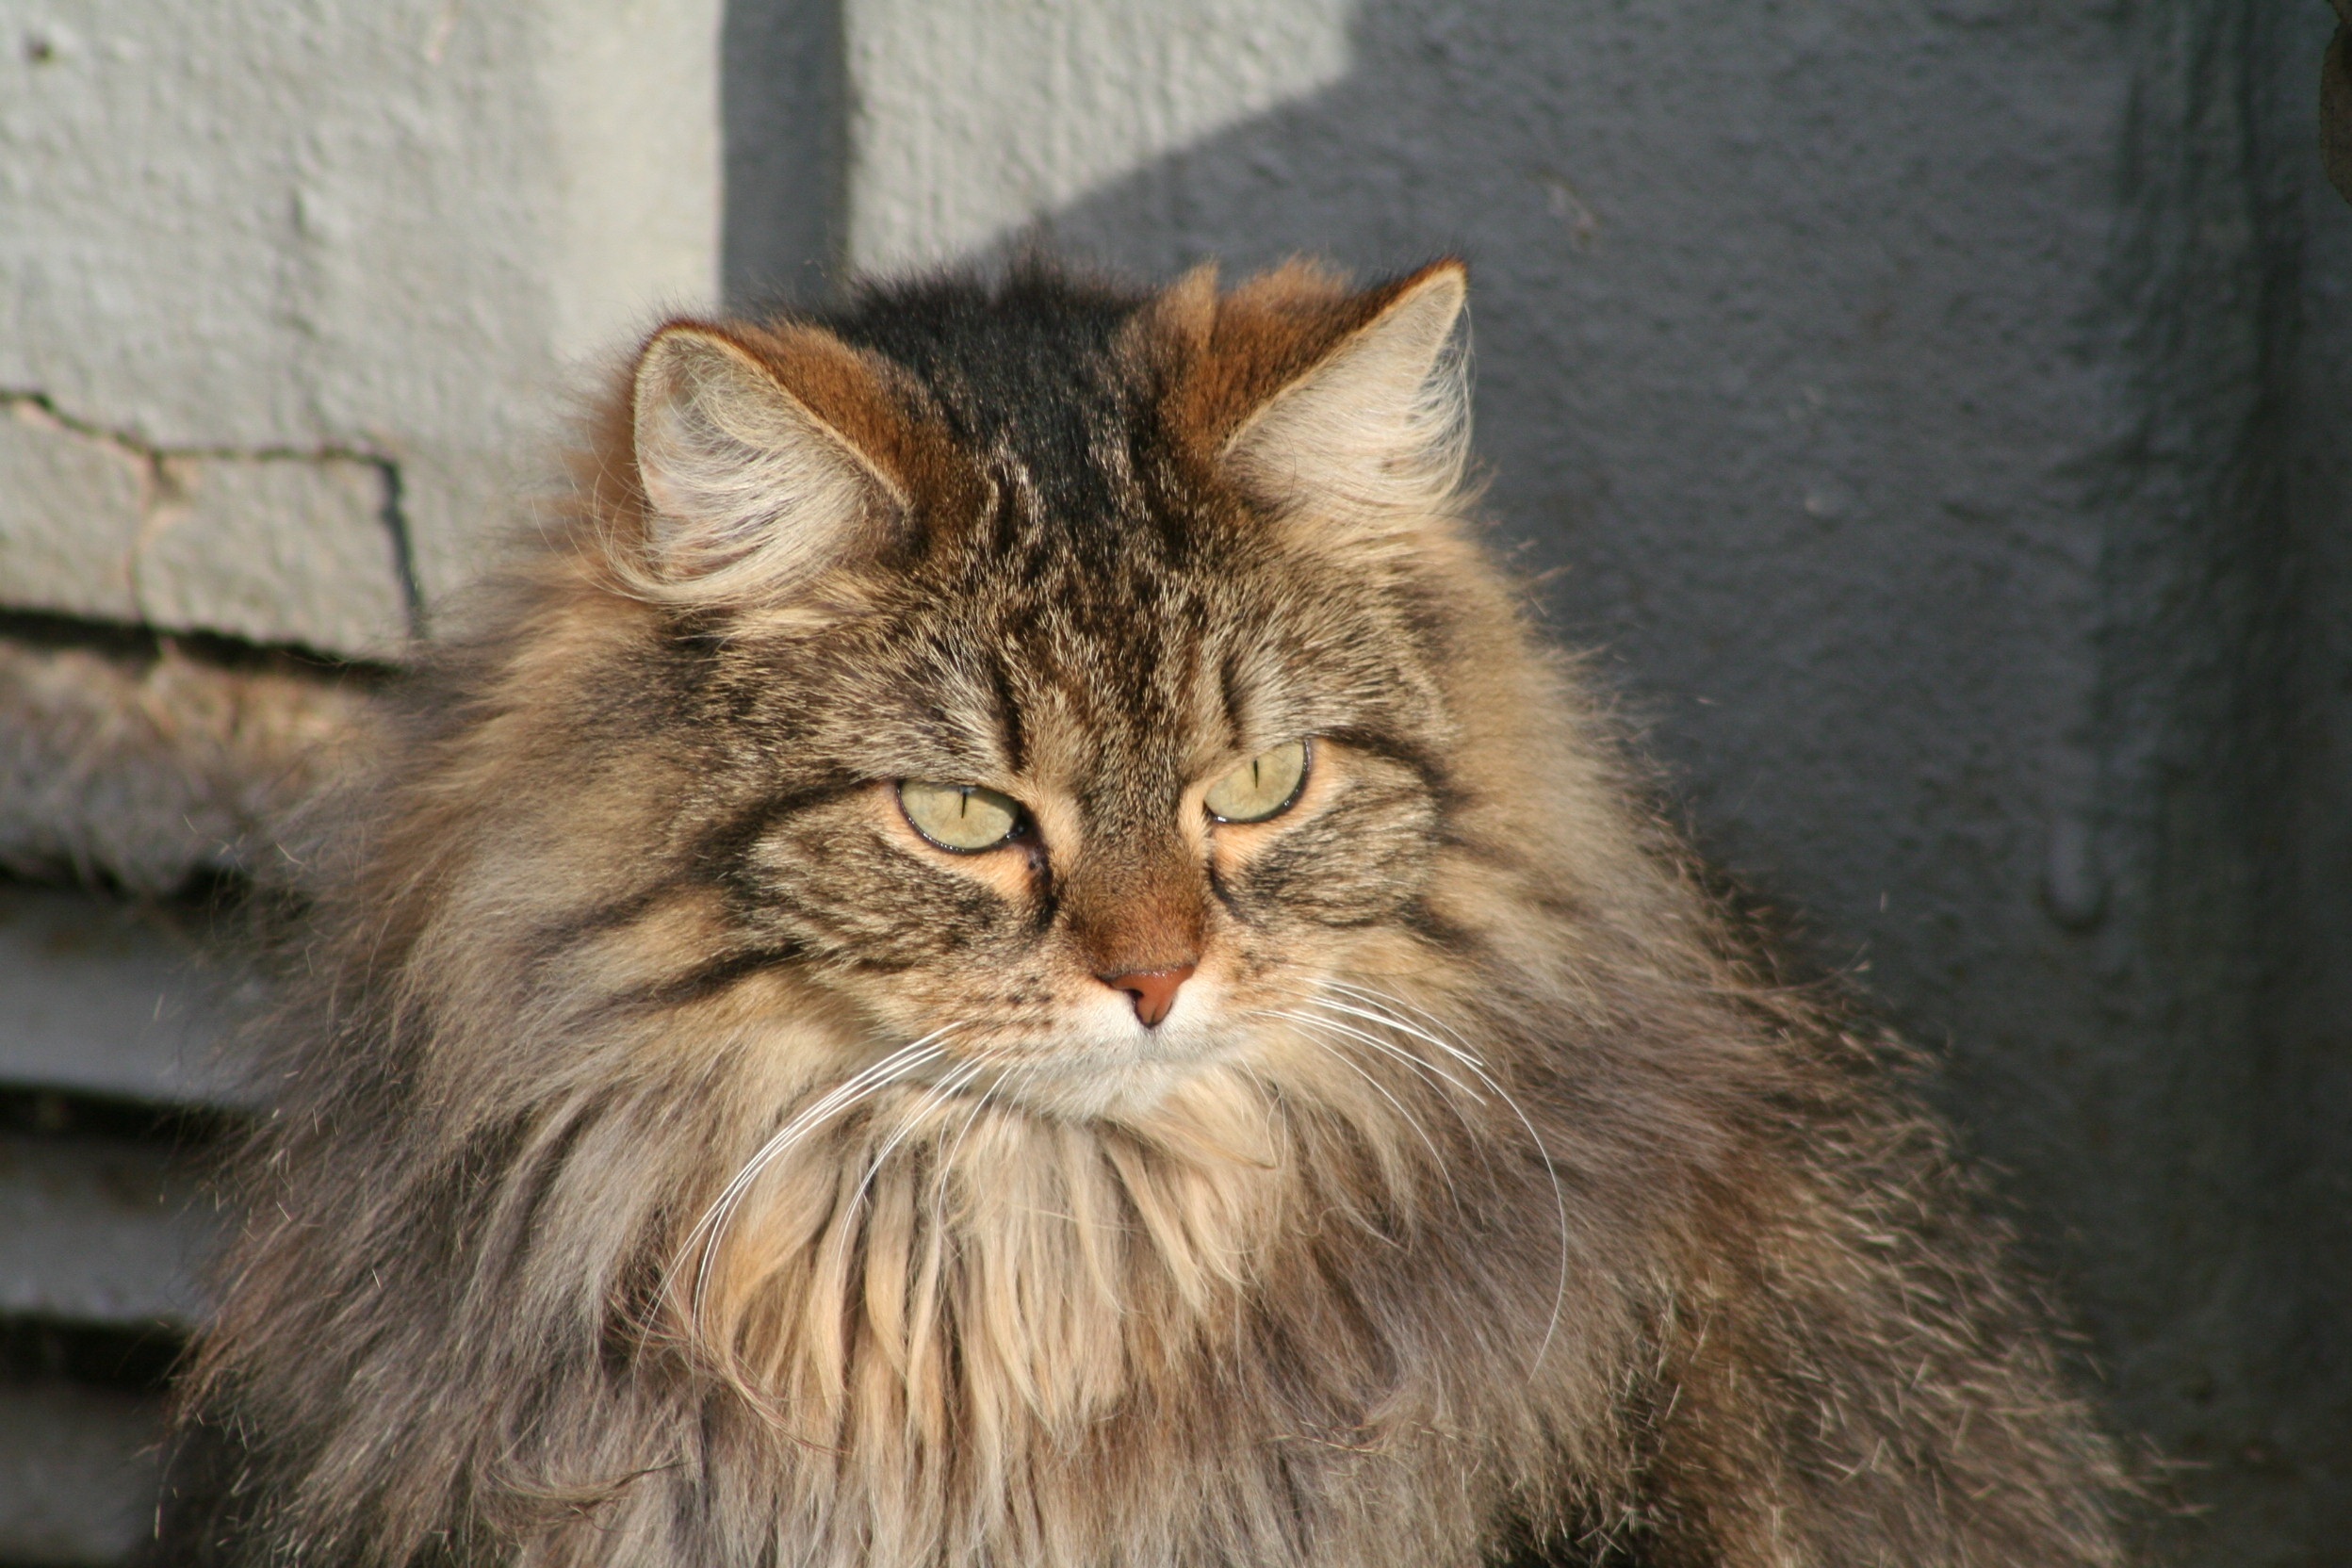
cute, cat, mammal, fauna, pets, whiskers, vertebrate, siberian, cute cat, maine coon, cat face, norwegian forest cat, wild cat, small to medium sized cats, cat like mammal, domestic long haired cat